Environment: real
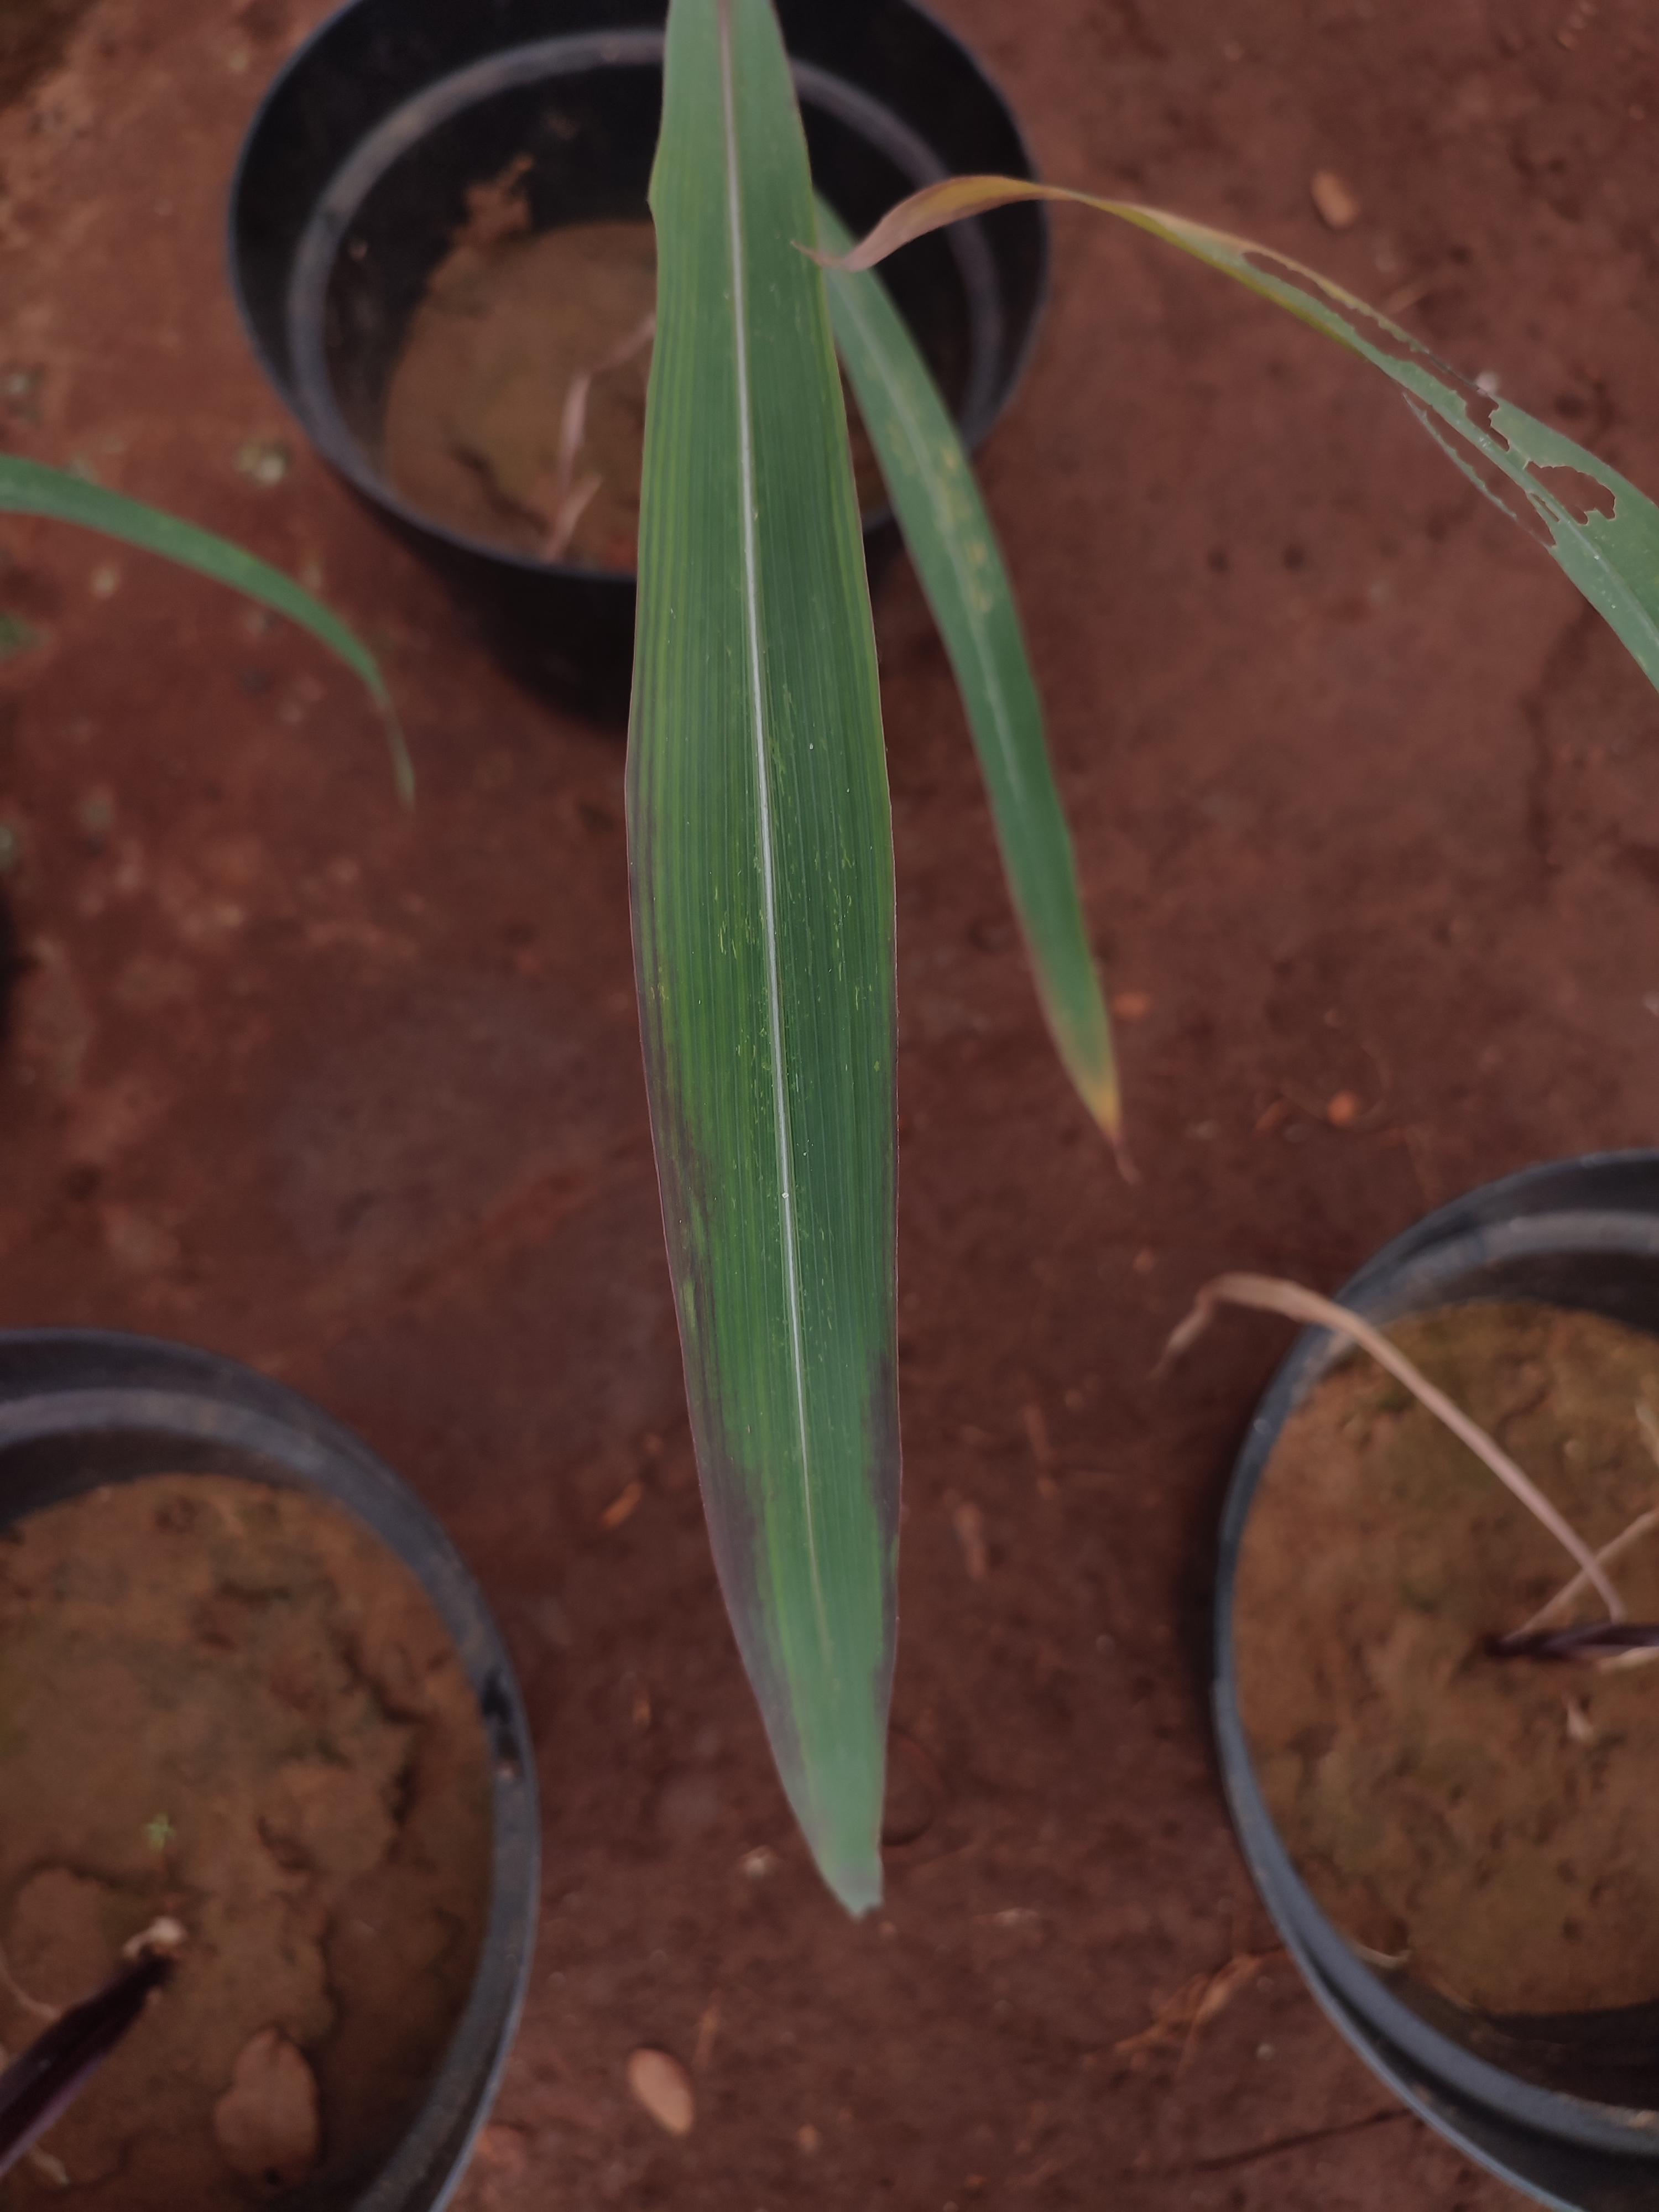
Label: phosphorus_deficiency